Lonna

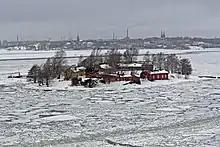
Lonna in the winter

During the Finland under Swedish rule, Lonna was owned by the City of Helsinki. During the Finnish War, negotiations on the surrender of the Sveaborg Fortress (Suomenlinna) were held on the island on a couple of occasions. For this reason, during the Russian rule, the island was called Peregovorny Island ("negotiation island").